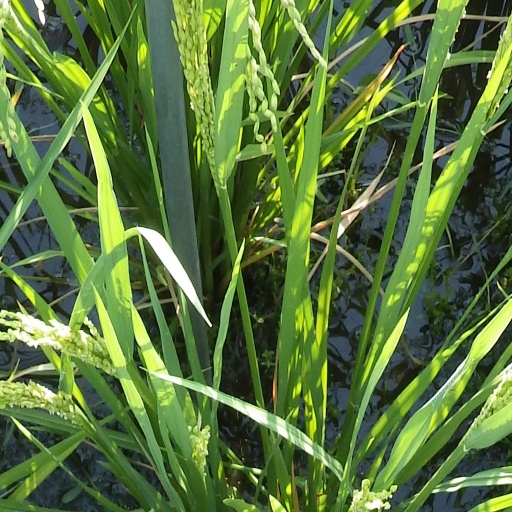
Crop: rice